JonsBones

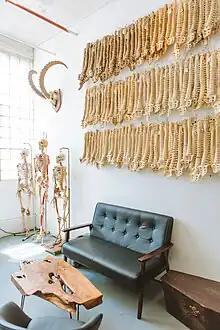
Jonsbones Showroom, Bushwick, Brooklyn

JonsBones was founded by Jon Pichaya Ferry on November 26, 2018 while he was pursuing a degree in product design at Parsons School of Design.